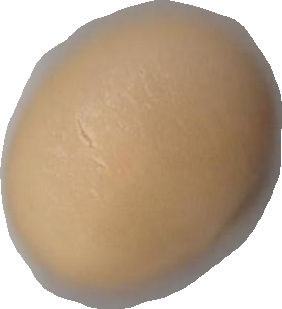
Variety: Grobogan